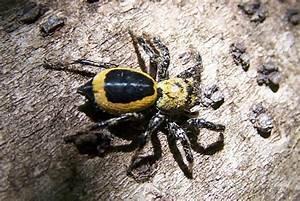
spider